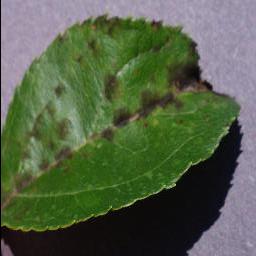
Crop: apple
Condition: scab